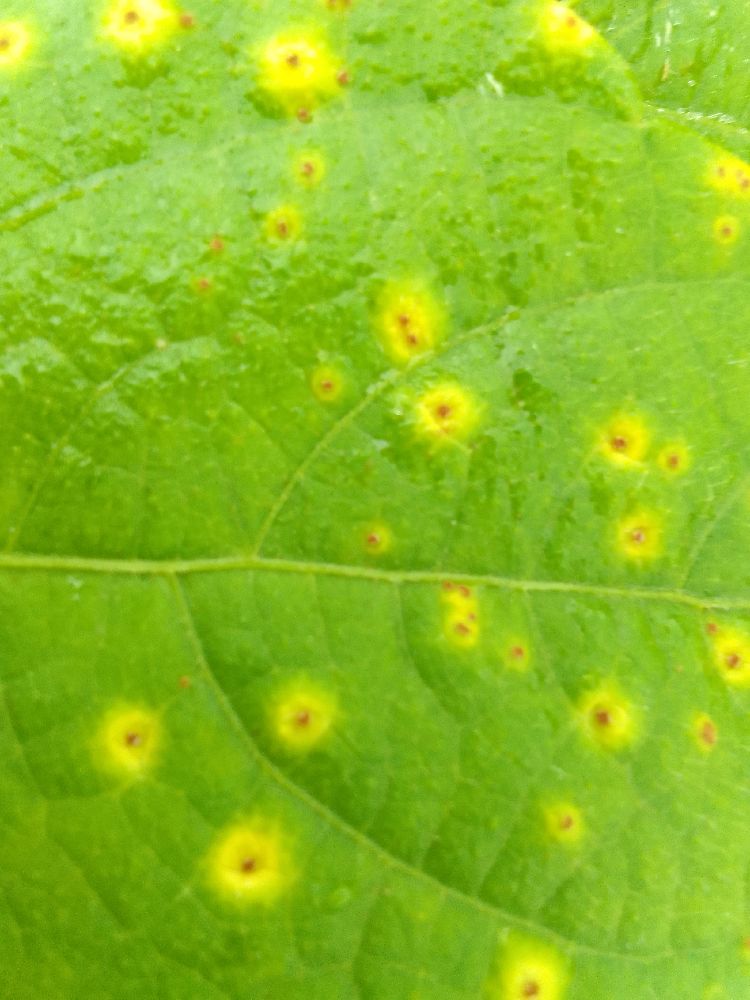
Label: rust